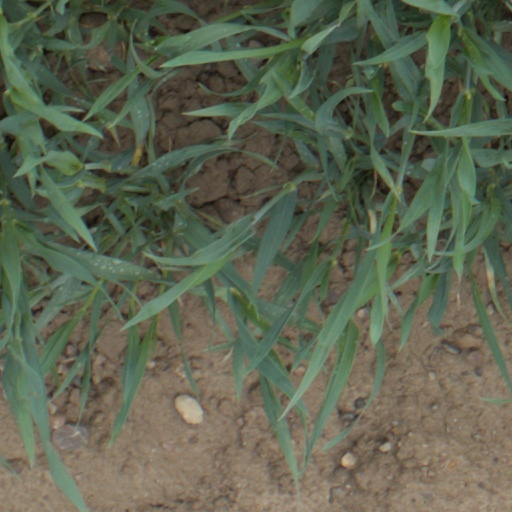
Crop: wheat